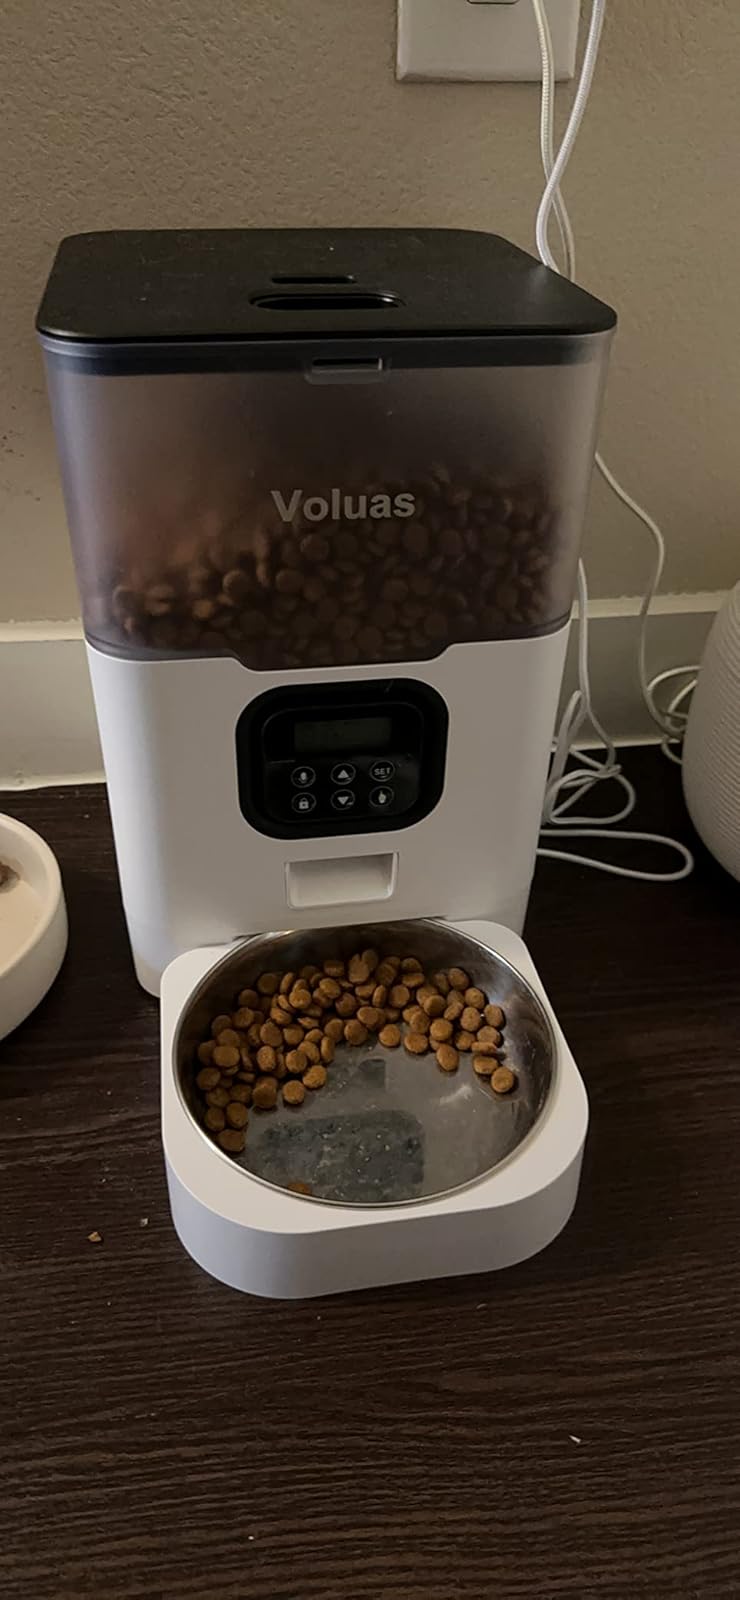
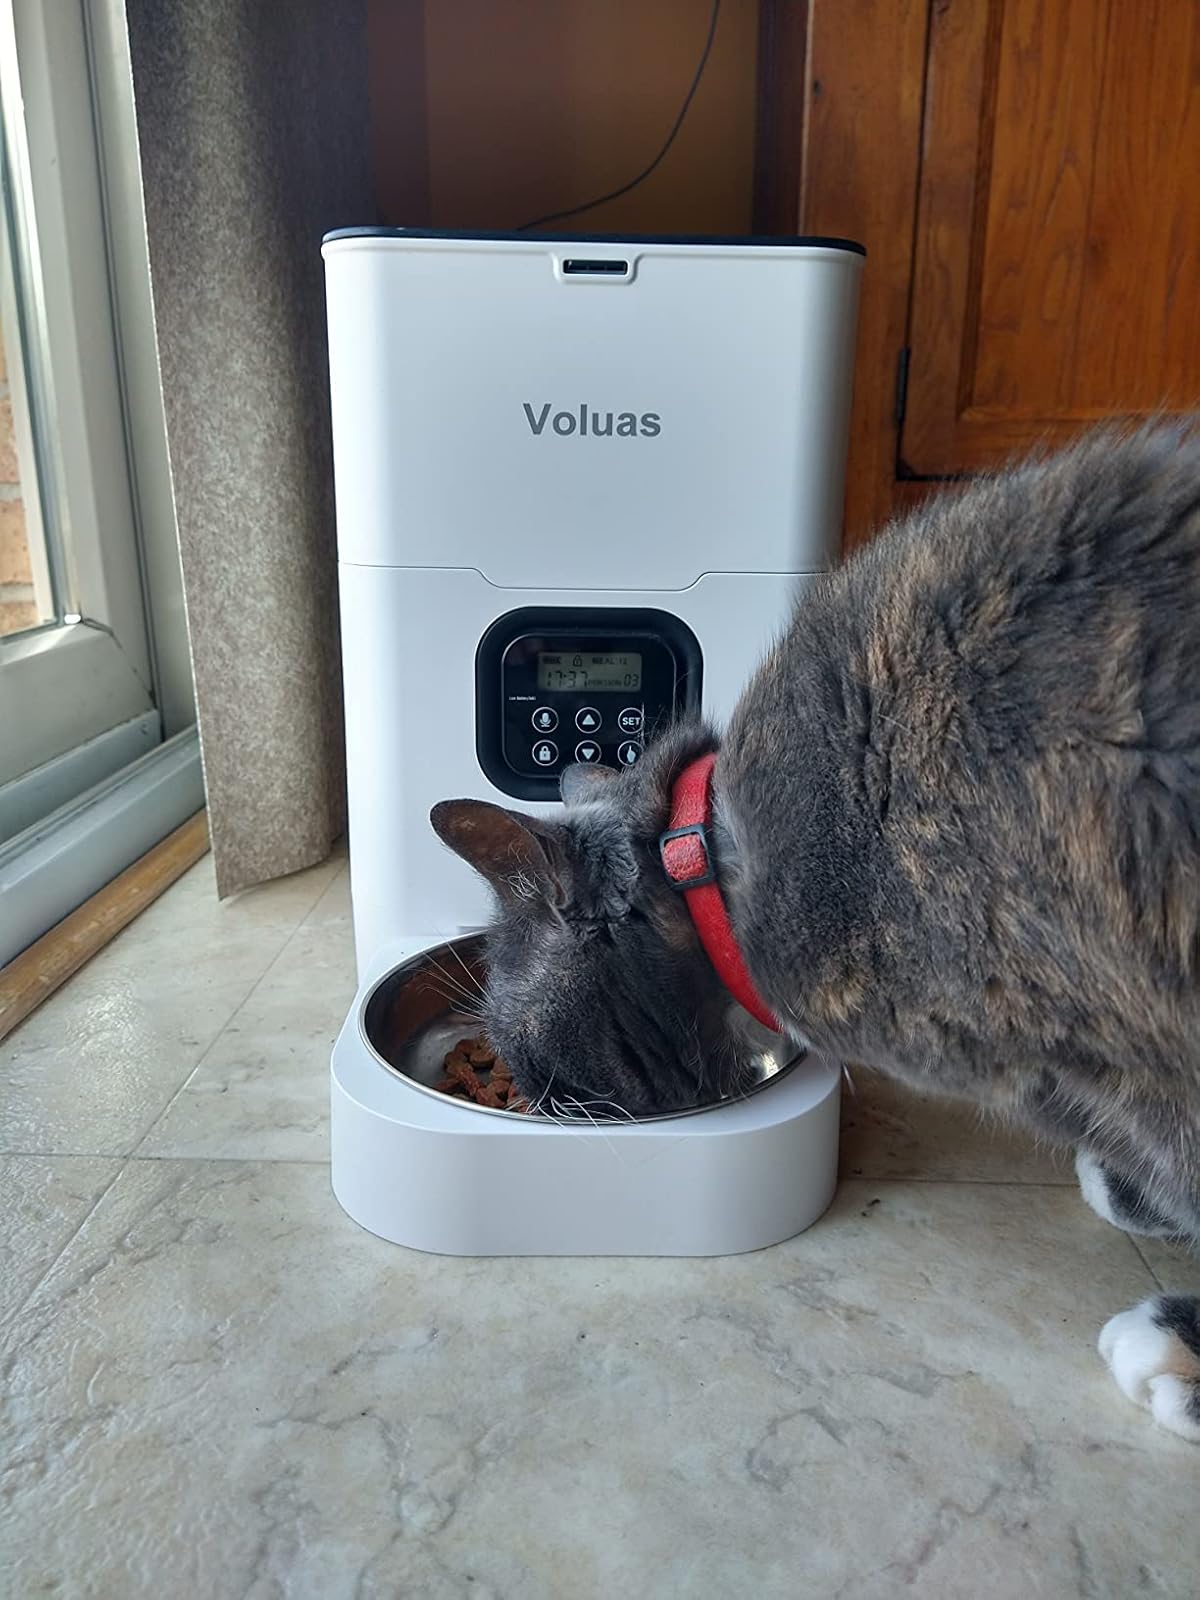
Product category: items_feeder
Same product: no